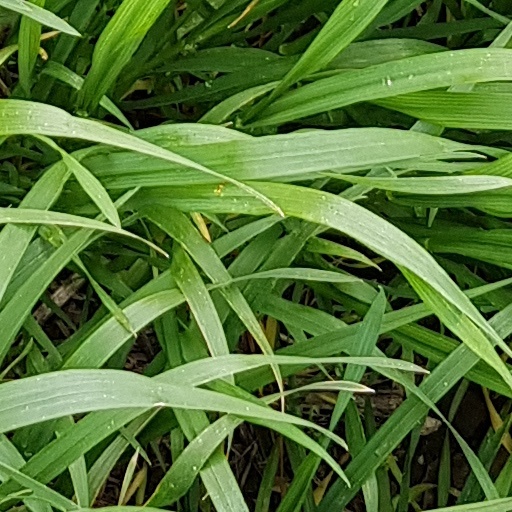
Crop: wheat